Henri Gouraud

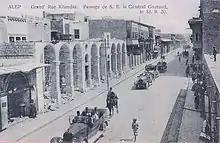
General Gouraud crossing through al-Khandaq street on 13 September 1920, Aleppo

There, Gouraud's ongoing attempt to control King Faisal came to a head. Gouraud led French forces which crushed King Faisal's short-lived monarchy at the Battle of Maysalun on 23 July 1920, occupied Damascus, defeated the forces of the Syrian Revolution and established the French Mandate of Syria. These territories were reorganised a number of times by Gouraud's decrees, the most famous being the creation of the State of Greater Lebanon on 1 September 1920. Gouraud became the French High Commissioner in Syria and Lebanon, effective head of the colonial government there.